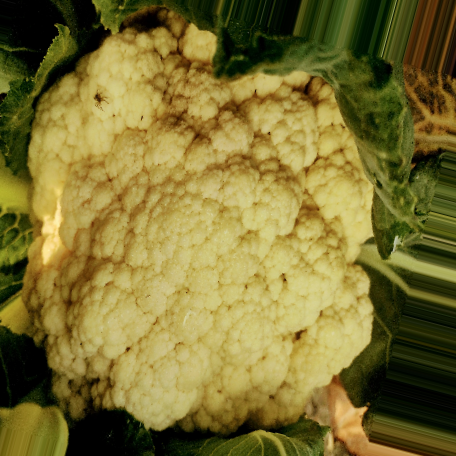
Label: Disease Free